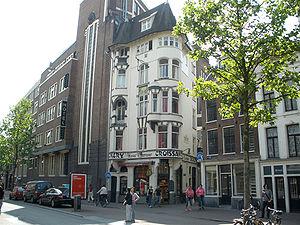
Spuistraat est une artère urbaine de la ville d'Amsterdam.